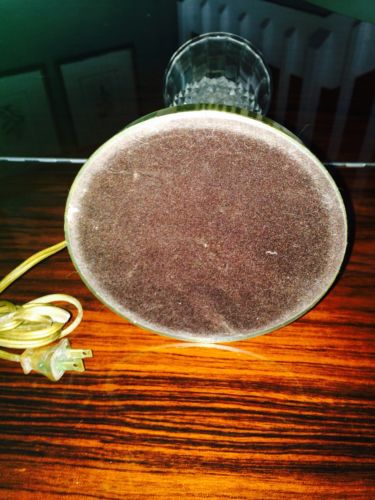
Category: lamp